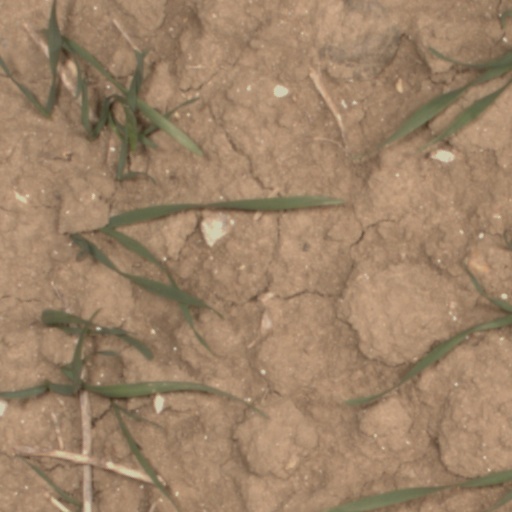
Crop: wheat